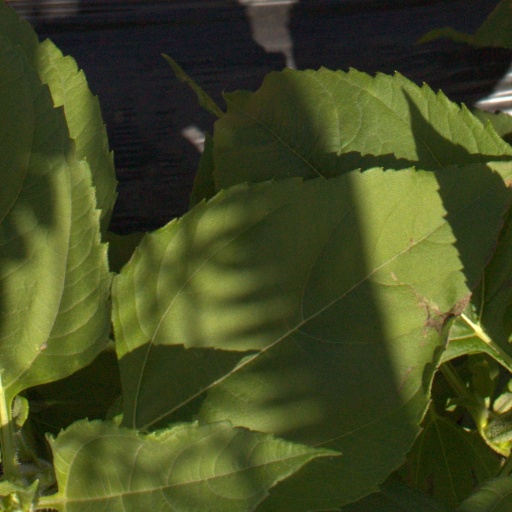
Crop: Jerusalem artichoke